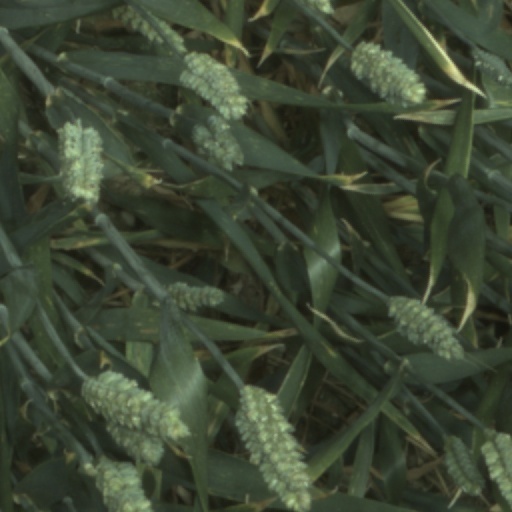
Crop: wheat